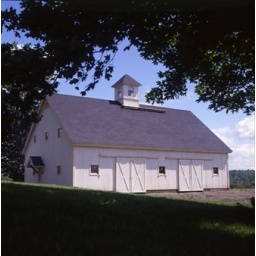
This VT barn was built by a gentleman farmer for his sheep and other livestock.